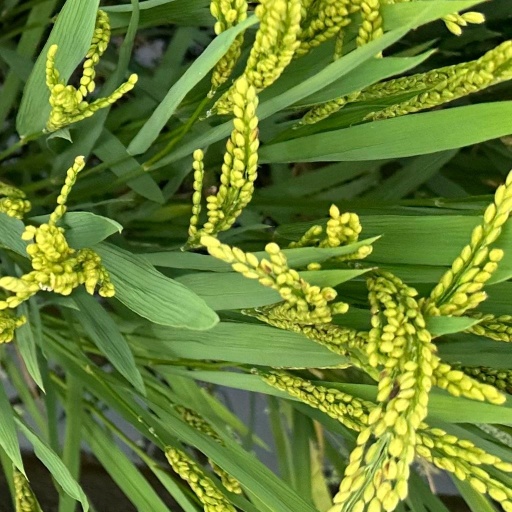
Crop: rice